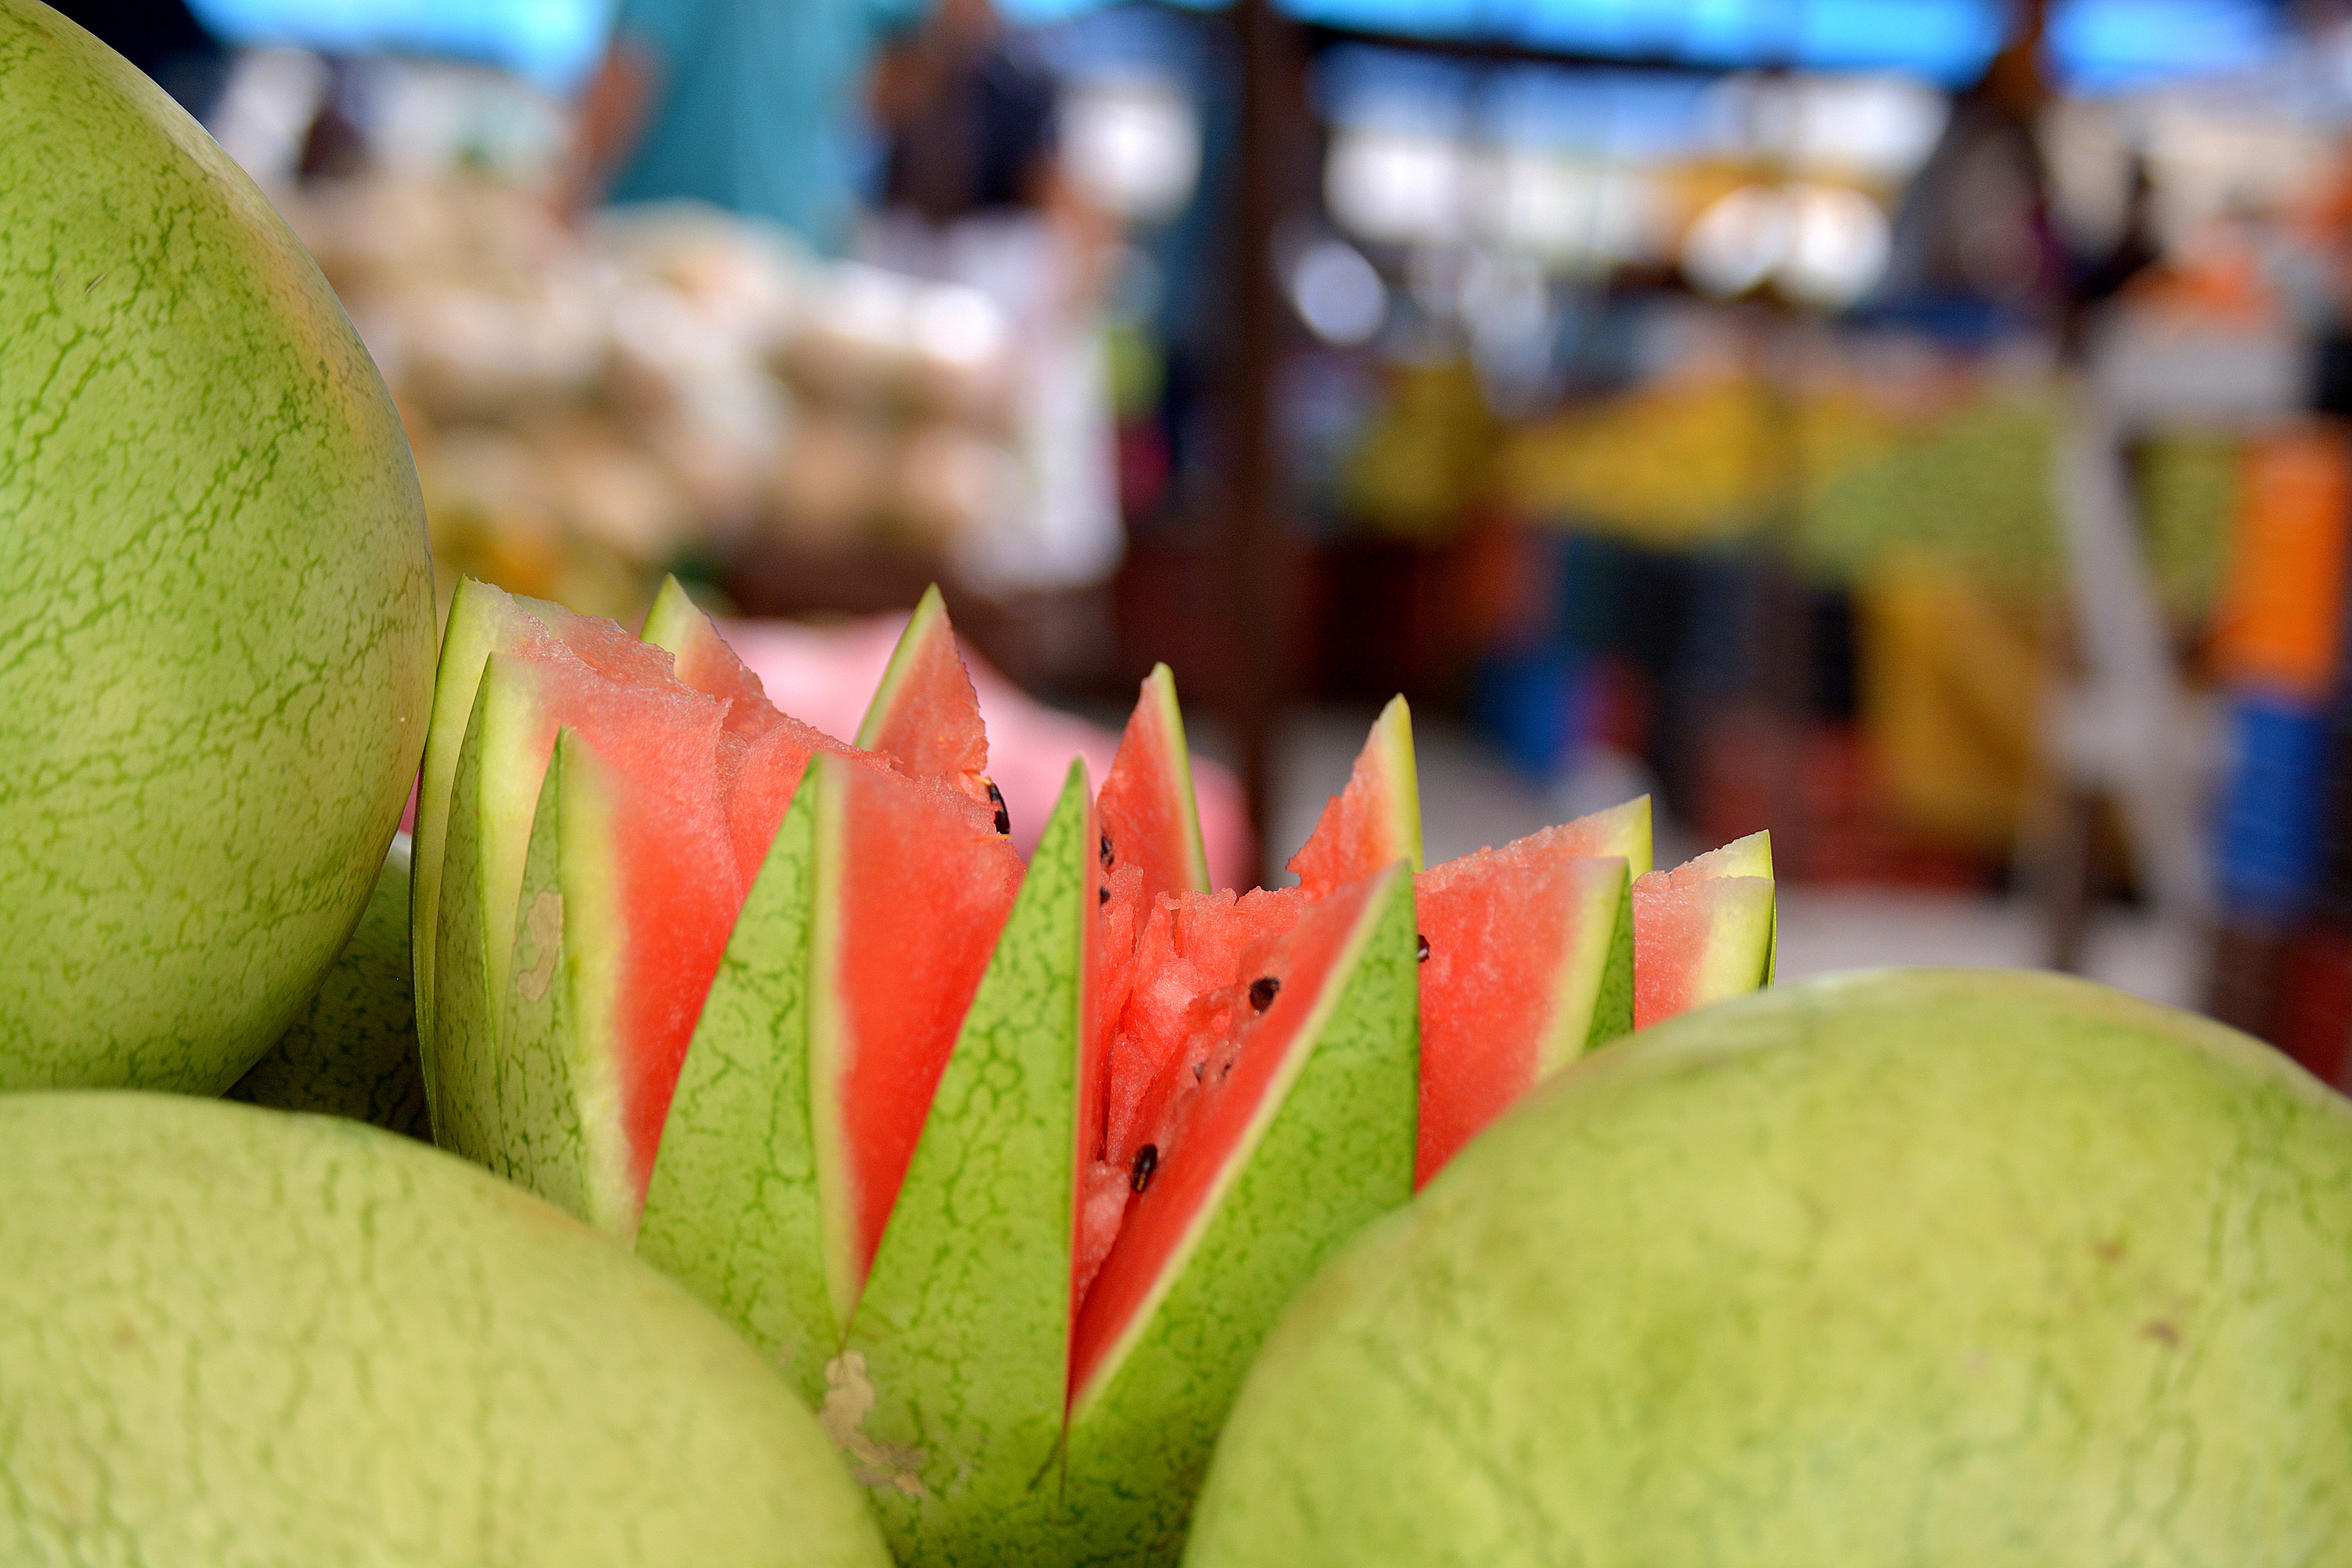
plant, fruit, flower, food, produce, watermelon, melon, flowering plant, honduras, tegucigalpa, land plant, citrullus, cucumber gourd and melon family